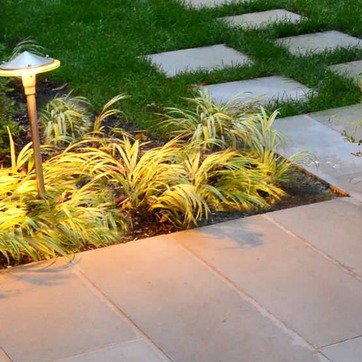
Material: foliage